The Sims 2

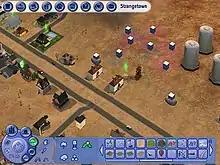
Neighborhoods may be customized with decorative objects, as shown here with Strangetown.

"The Sims 2" ships with three pre-made worlds, known as neighborhoods for the player to explore, all with a specific theme and storylines. These worlds are Pleasantview, a continuation of the playable neighborhood from "The Sims", featuring many of the same families, such as the Goths and the Pleasants – Strangetown, a small desert town themed around the supernatural, with aliens, mad scientists and haunted graveyards. The final neighborhood, Veronaville, is a European-themed town based on the works of William Shakespeare, with its central plot being a loose, modern retelling of Romeo and Juliet. Aside from these pre-made neighborhoods, players can create and populate towns of their own, using built-in presets, or create their own entirely using "SimCity 4", since "SimCity 4" maps are compatible with "The Sims 2". Additionally, although "SimCity 4" has powerful tools for terraforming, only the middle section of the map is usable in "The Sims 2".